Women's colleges in the United States

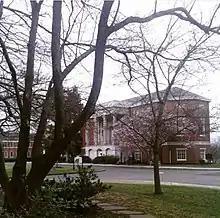
Wesleyan College

Education for girls and women was originally provided within the family, by local dame schools and public elementary schools, and at female seminaries found in every colony. Access to this education was however limited to women from families with the means to pay tuition and placed its focus on "ladylike" accomplishments rather than academic training. These seminaries or academies were usually small and often ephemeral. Founded by a single woman or small group of women, they often failed to outlive their founders.